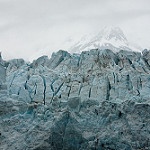
Scene: Outdoor